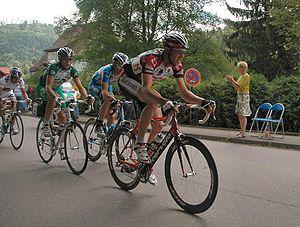
Jens Voigt, né le 17 septembre 1971 à Grevesmühlen, est un coureur cycliste allemand, professionnel de 1997 à 2014.